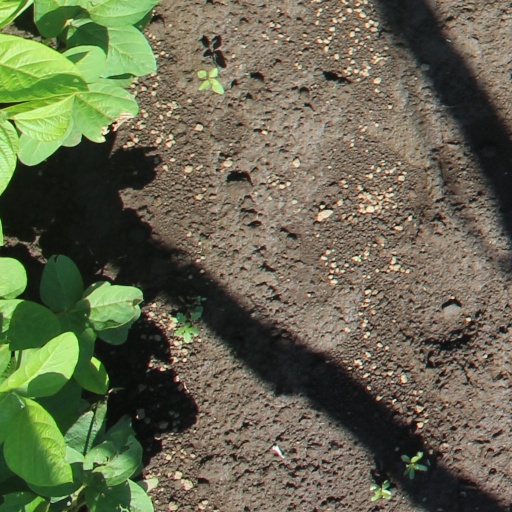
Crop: soybean